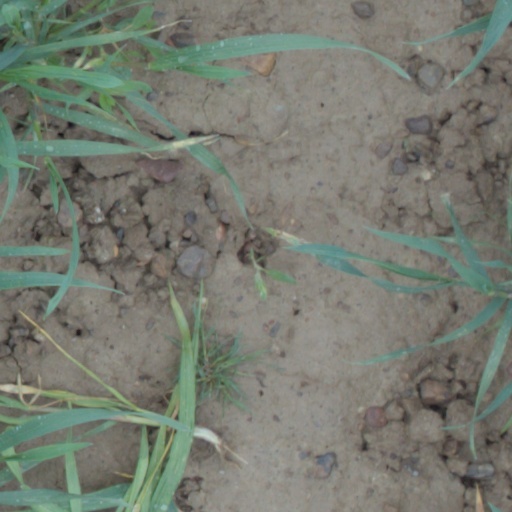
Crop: wheat